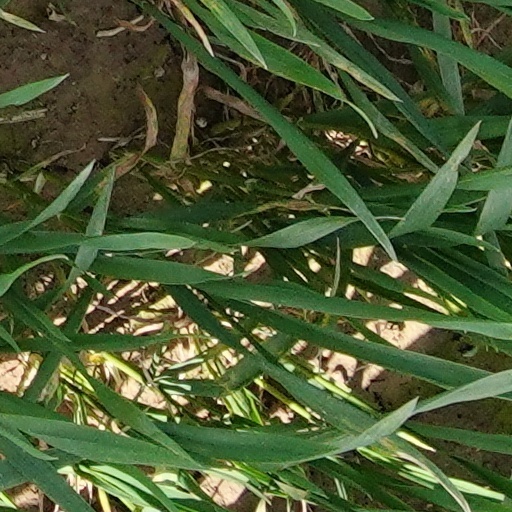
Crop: wheat